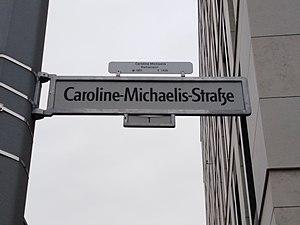
Carolina Michaëlis de Vasconcelos est une romaniste germano-portugaise.